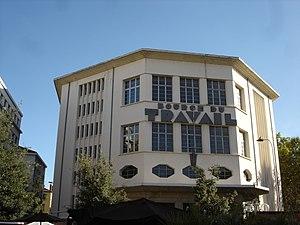
Façade Nord de la Bourse du travail dans le 3 ème arrondissement de Lyon, en France.
Cet article recense les monuments historiques de Lyon, en France.
La liste des édifices labellisés « Patrimoine du xxᵉ siècle » de Lyon recense les édifices ayant reçu le label « Patrimoine du xxᵉ siècle » dans la ville de Lyon dans le Rhône en France. Au 27 mai 2013, ils sont au nombre de quarante-trois.
La Bourse du travail est une salle de spectacles située à Lyon, dans le 3ᵉ arrondissement.